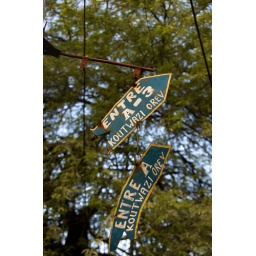
street sign in Simon Pele